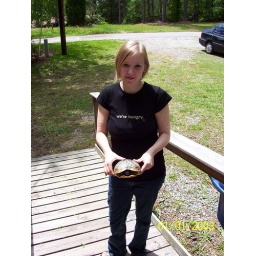
3 months preggers in Chapin, saving a turtle from the side of the road